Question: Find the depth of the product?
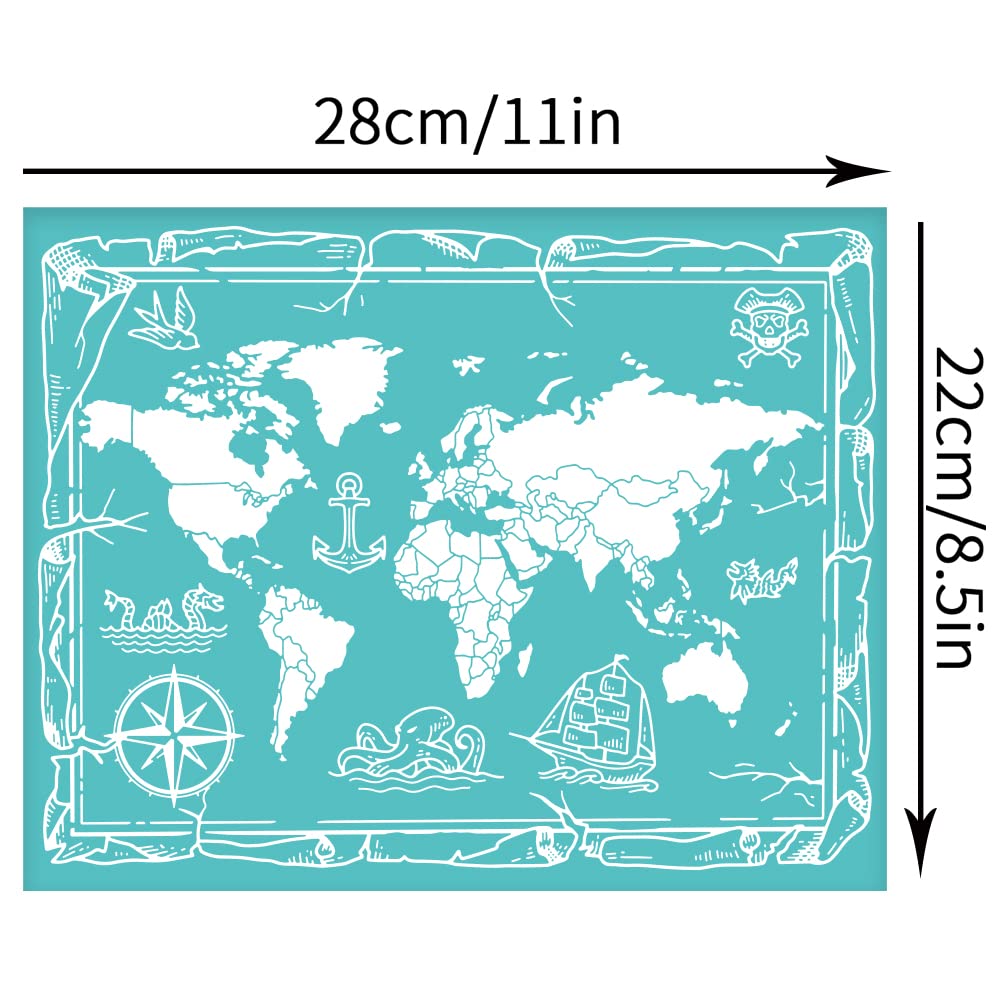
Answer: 28.0 centimetre